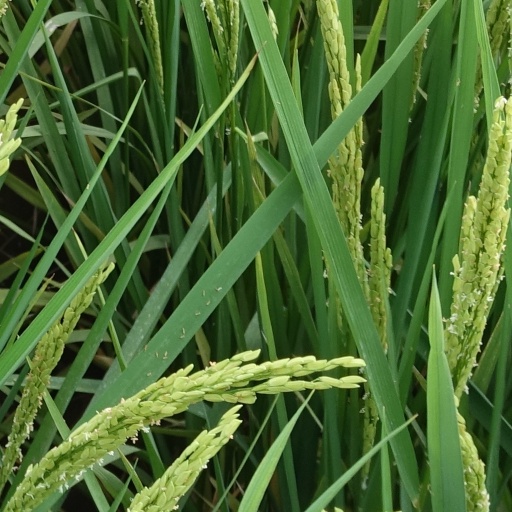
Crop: rice